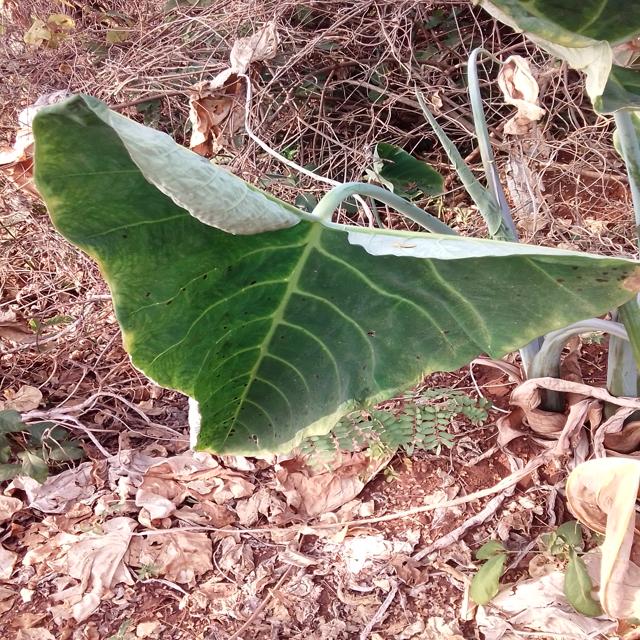
Label: Early_Blight